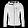
Label: Coat